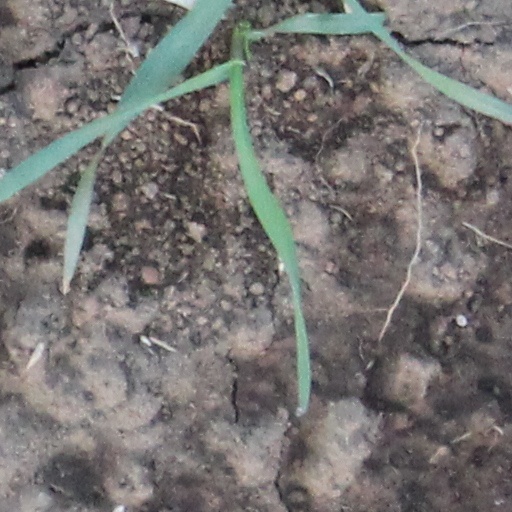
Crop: wheat